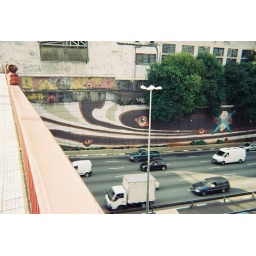
Graffiti City, highway under J-town bridge